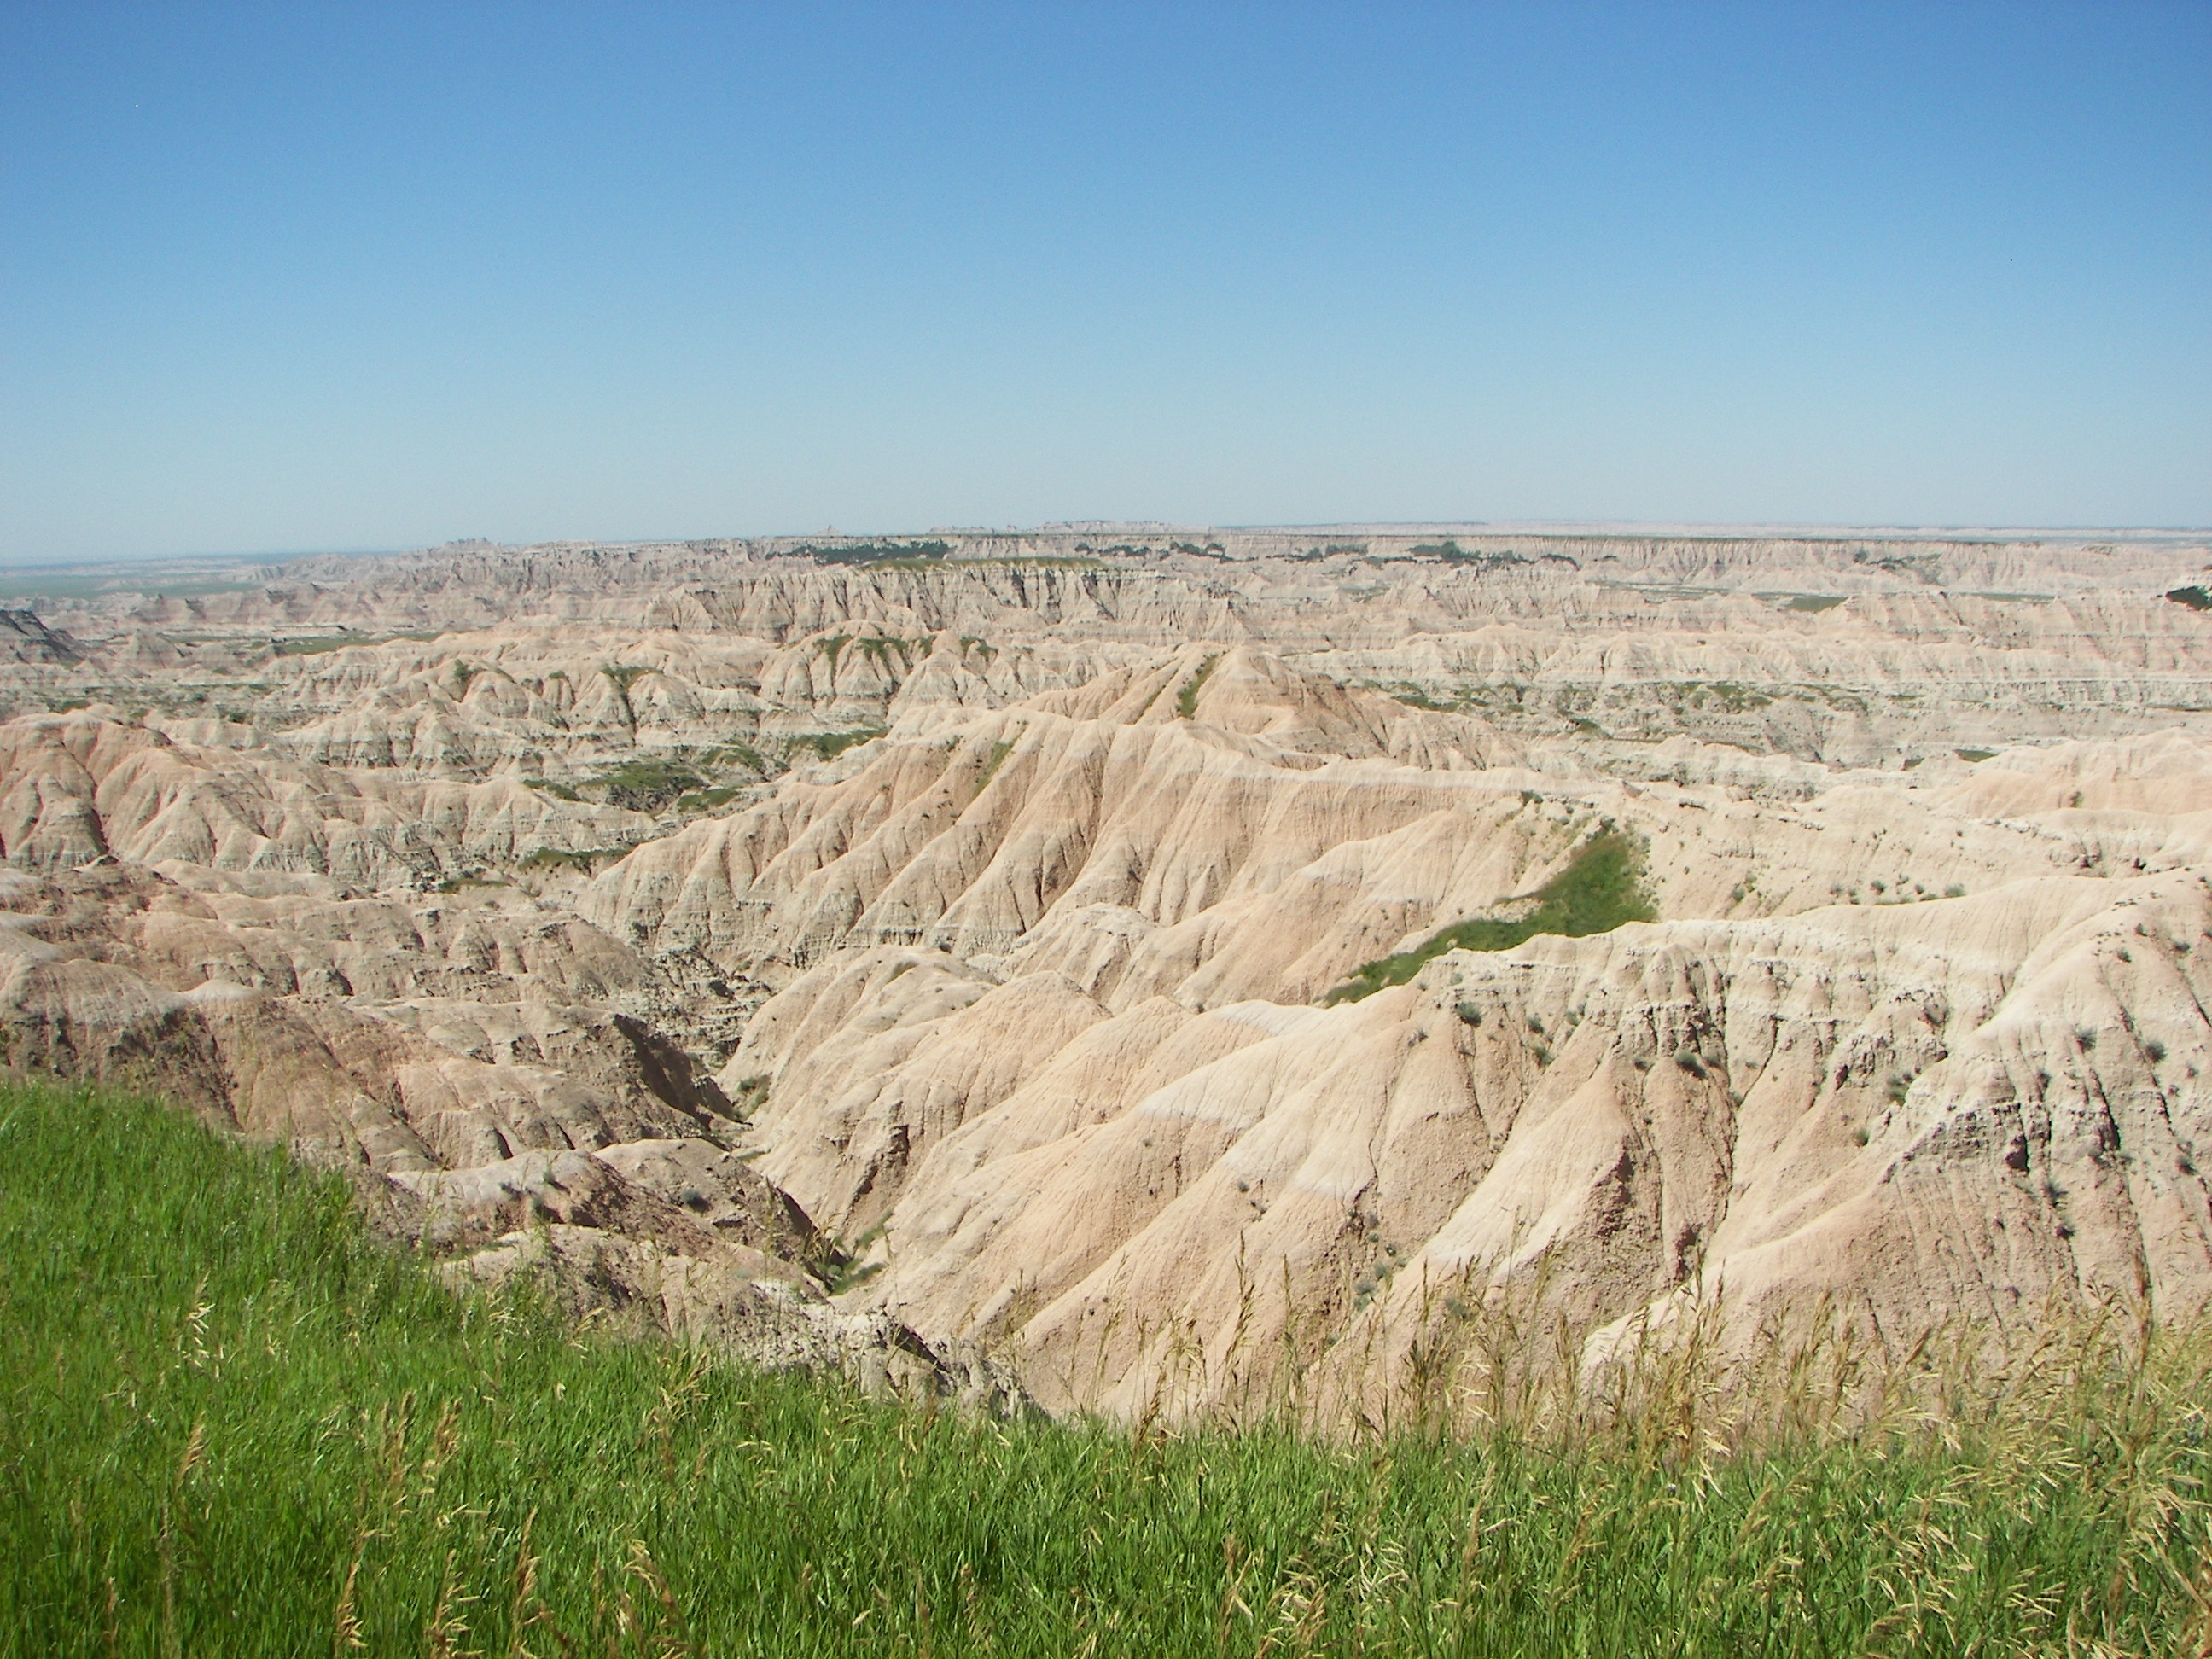
landscape, nature, prairie, valley, formation, cliff, scenic, soil, rocky, terrain, plain, eroded, geology, grassland, badlands, plateau, ecosystem, wadi, steppe, dakota, landform, natural environment, geographical feature